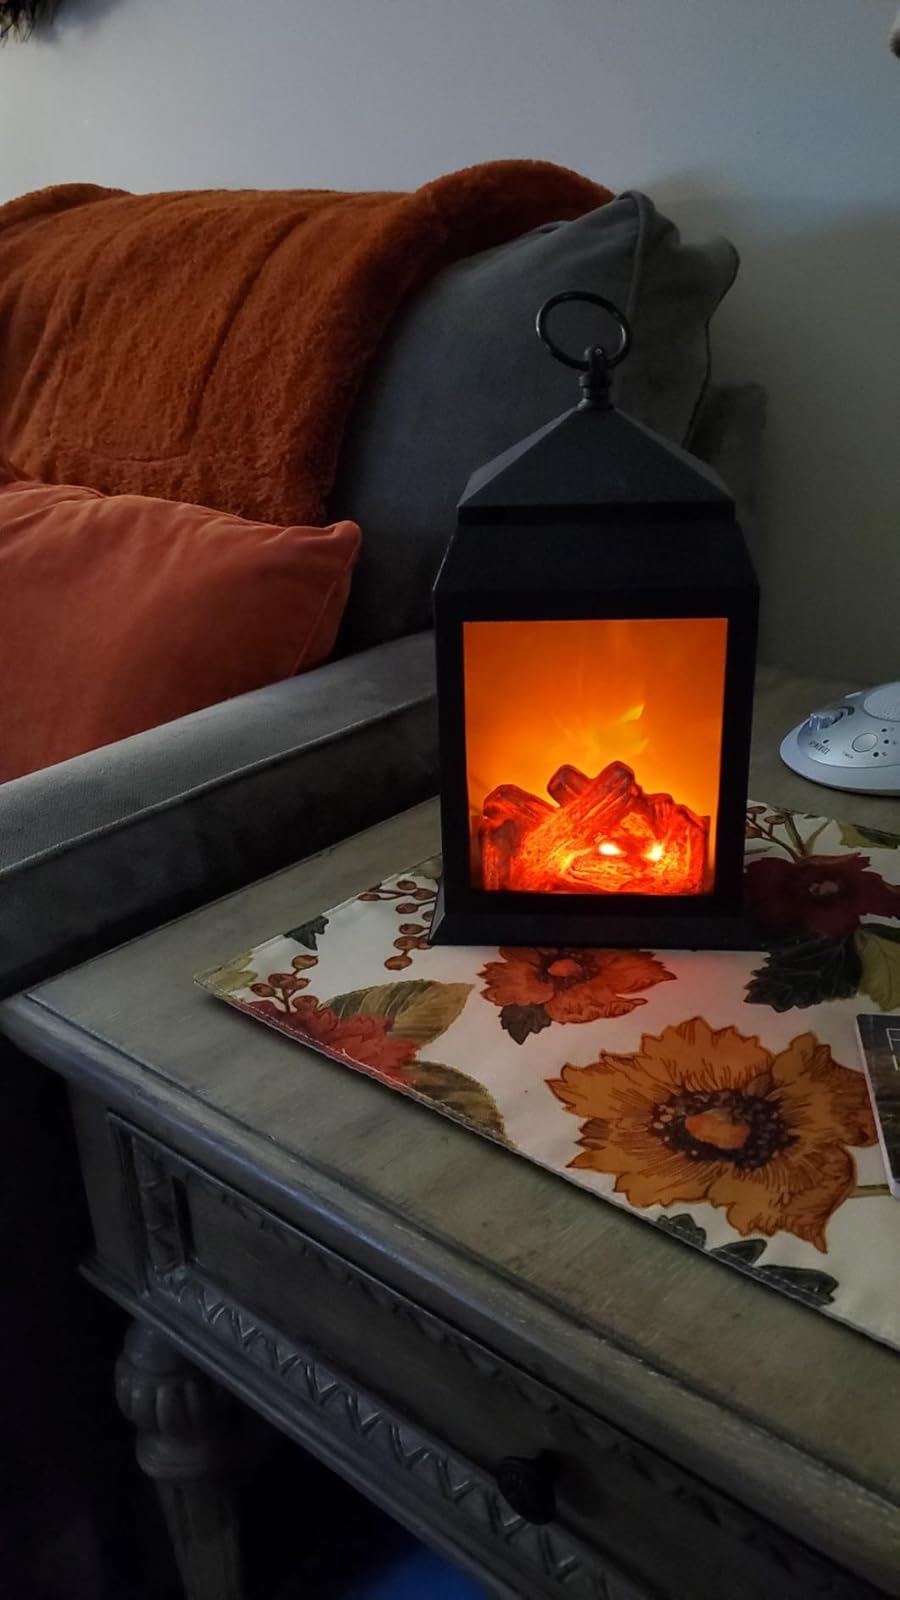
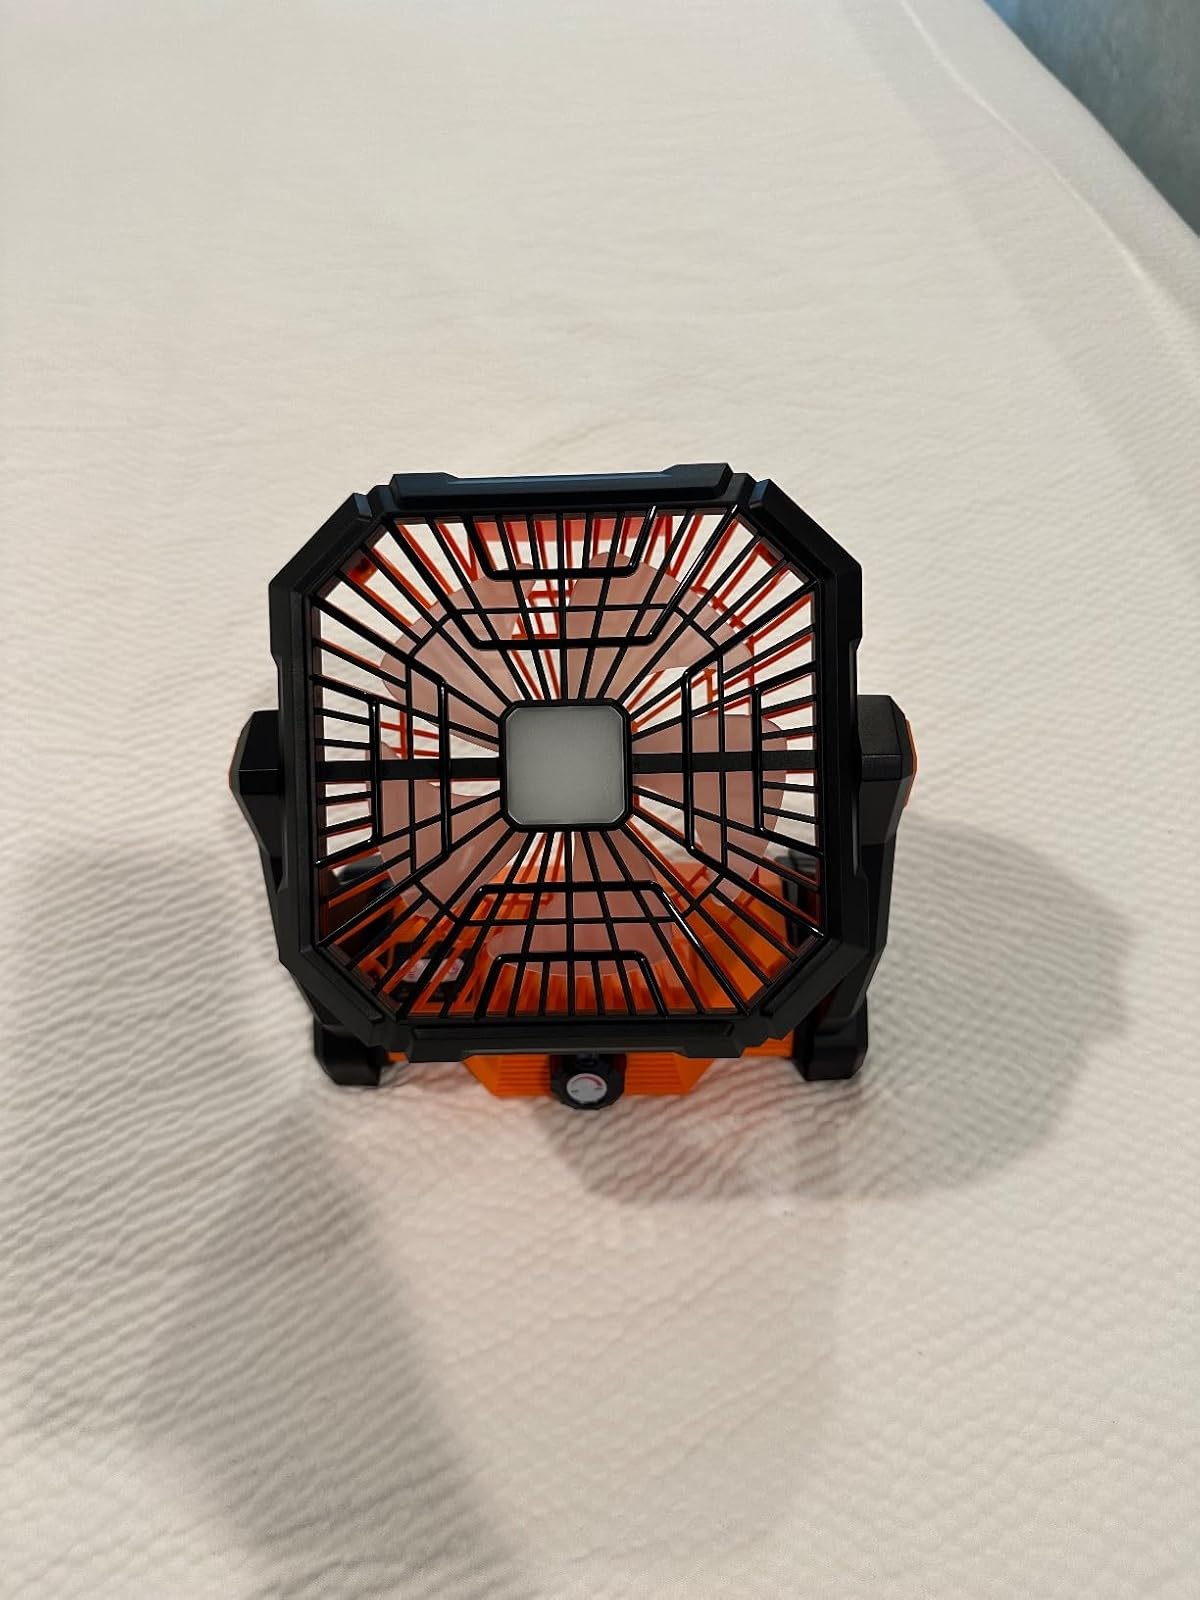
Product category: lantern
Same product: no